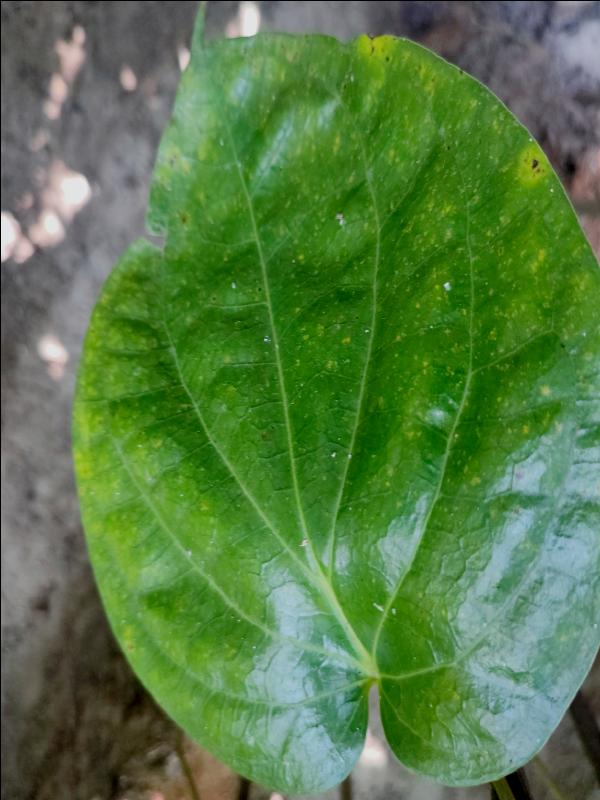
Label: Healthy_Leaf